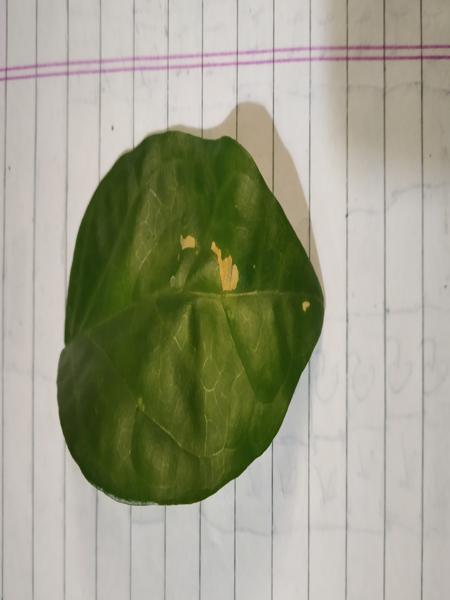
Plant: Jasmine